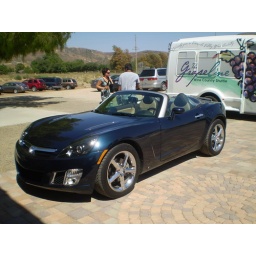
The car we were all drooling over outside of Keyways, an all female owned winery, our 4th stop